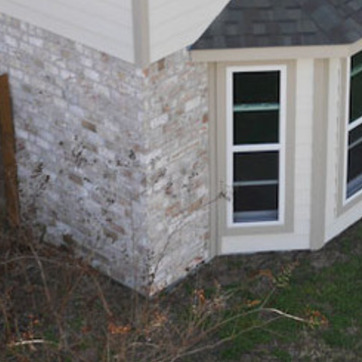
Material: brick